Kumaon Regiment

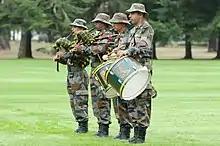
Members of the Kumaon Regiment Pipes and Drums during the opening ceremony of Yudh Abhyas in 2015.

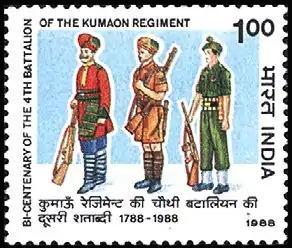
1988 postal stamp to mark the bicentenary of the 4th Battalion

Soldiering has been an important profession of the Kumaonis and the region has a long history of warfare with neighbours, including the Nepal and Garhwal. The Kumaonis were never fully subjugated by the powerful Muslim dynasties of Delhi. They often offered their martial services as mercenaries, and fought on British side in the Anglo-Nepalese War.